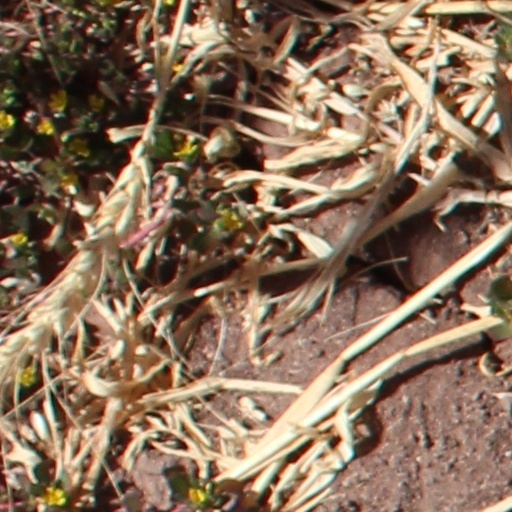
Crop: wheat